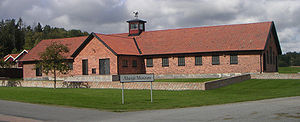
Bålsta
Åbergs museum
Bålsta er en svensk by som ligger i Uppsala län i landskapet Uppland. Den er administrationsby i Håbo kommun. I 2010 havde Bålsta 14.147 indbyggere og et areal på 10,72 km².